Helmy Fauzi

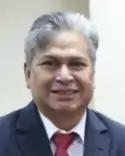

Helmy Fauzi (born 27 February 1964) is an Indonesian politician and diplomat. He was member of the People's Representative Council for the Indonesian Democratic Party of Struggle (PDI-P) between 2009 and 2014. He was Indonesia's ambassador to Egypt between 2016 and 2020.